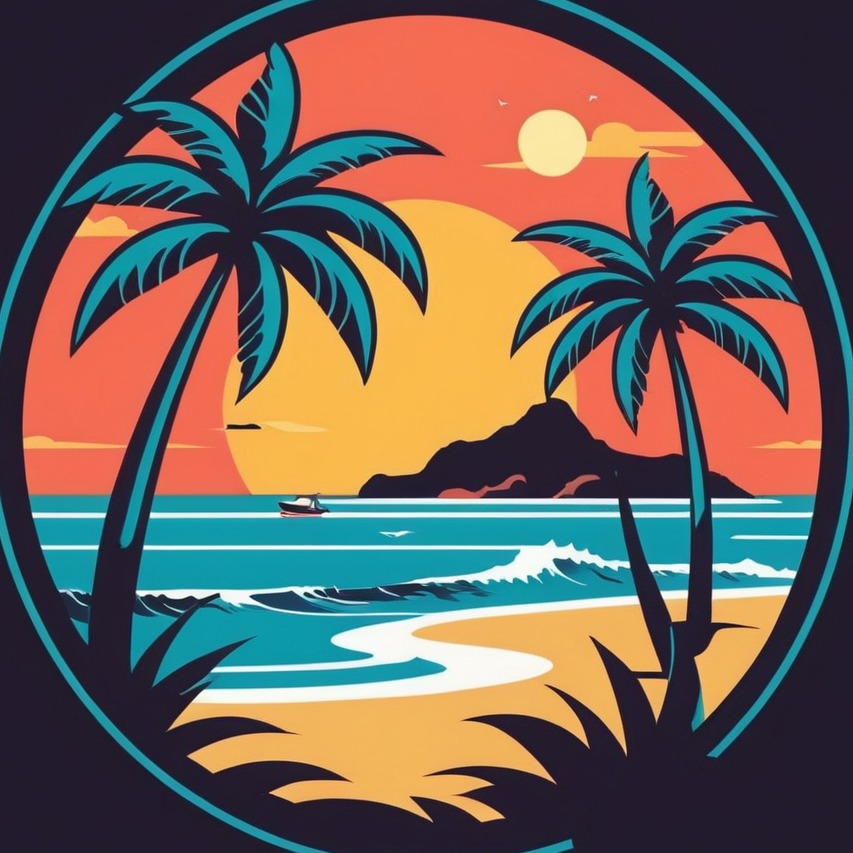
미적 점수 (1~10점): 1